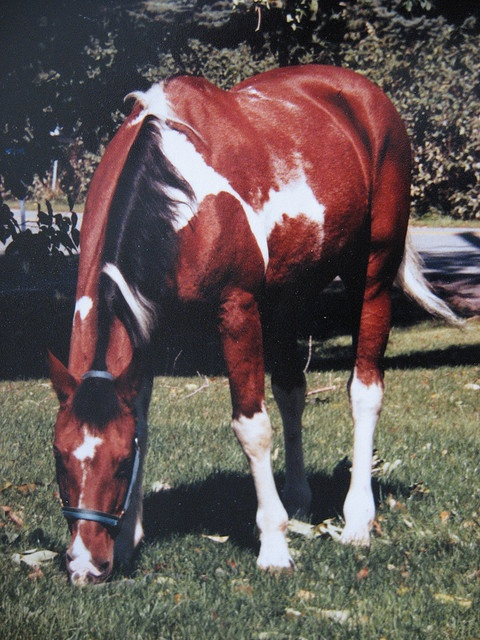
A brown and white horse is eating some grass.
a horse that is standing on grass eating it
A very big pretty horse grazing in the grass.
A brown and white horse grazing on the grass.
There is a brown and white horse eating grass.